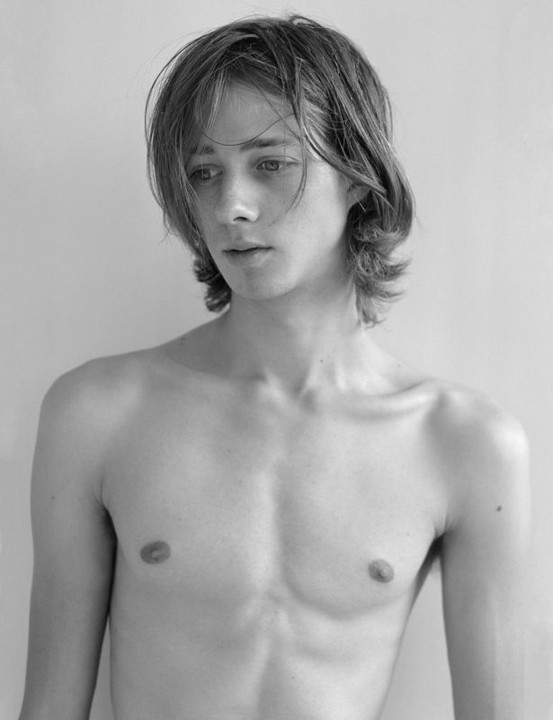
Gender: men